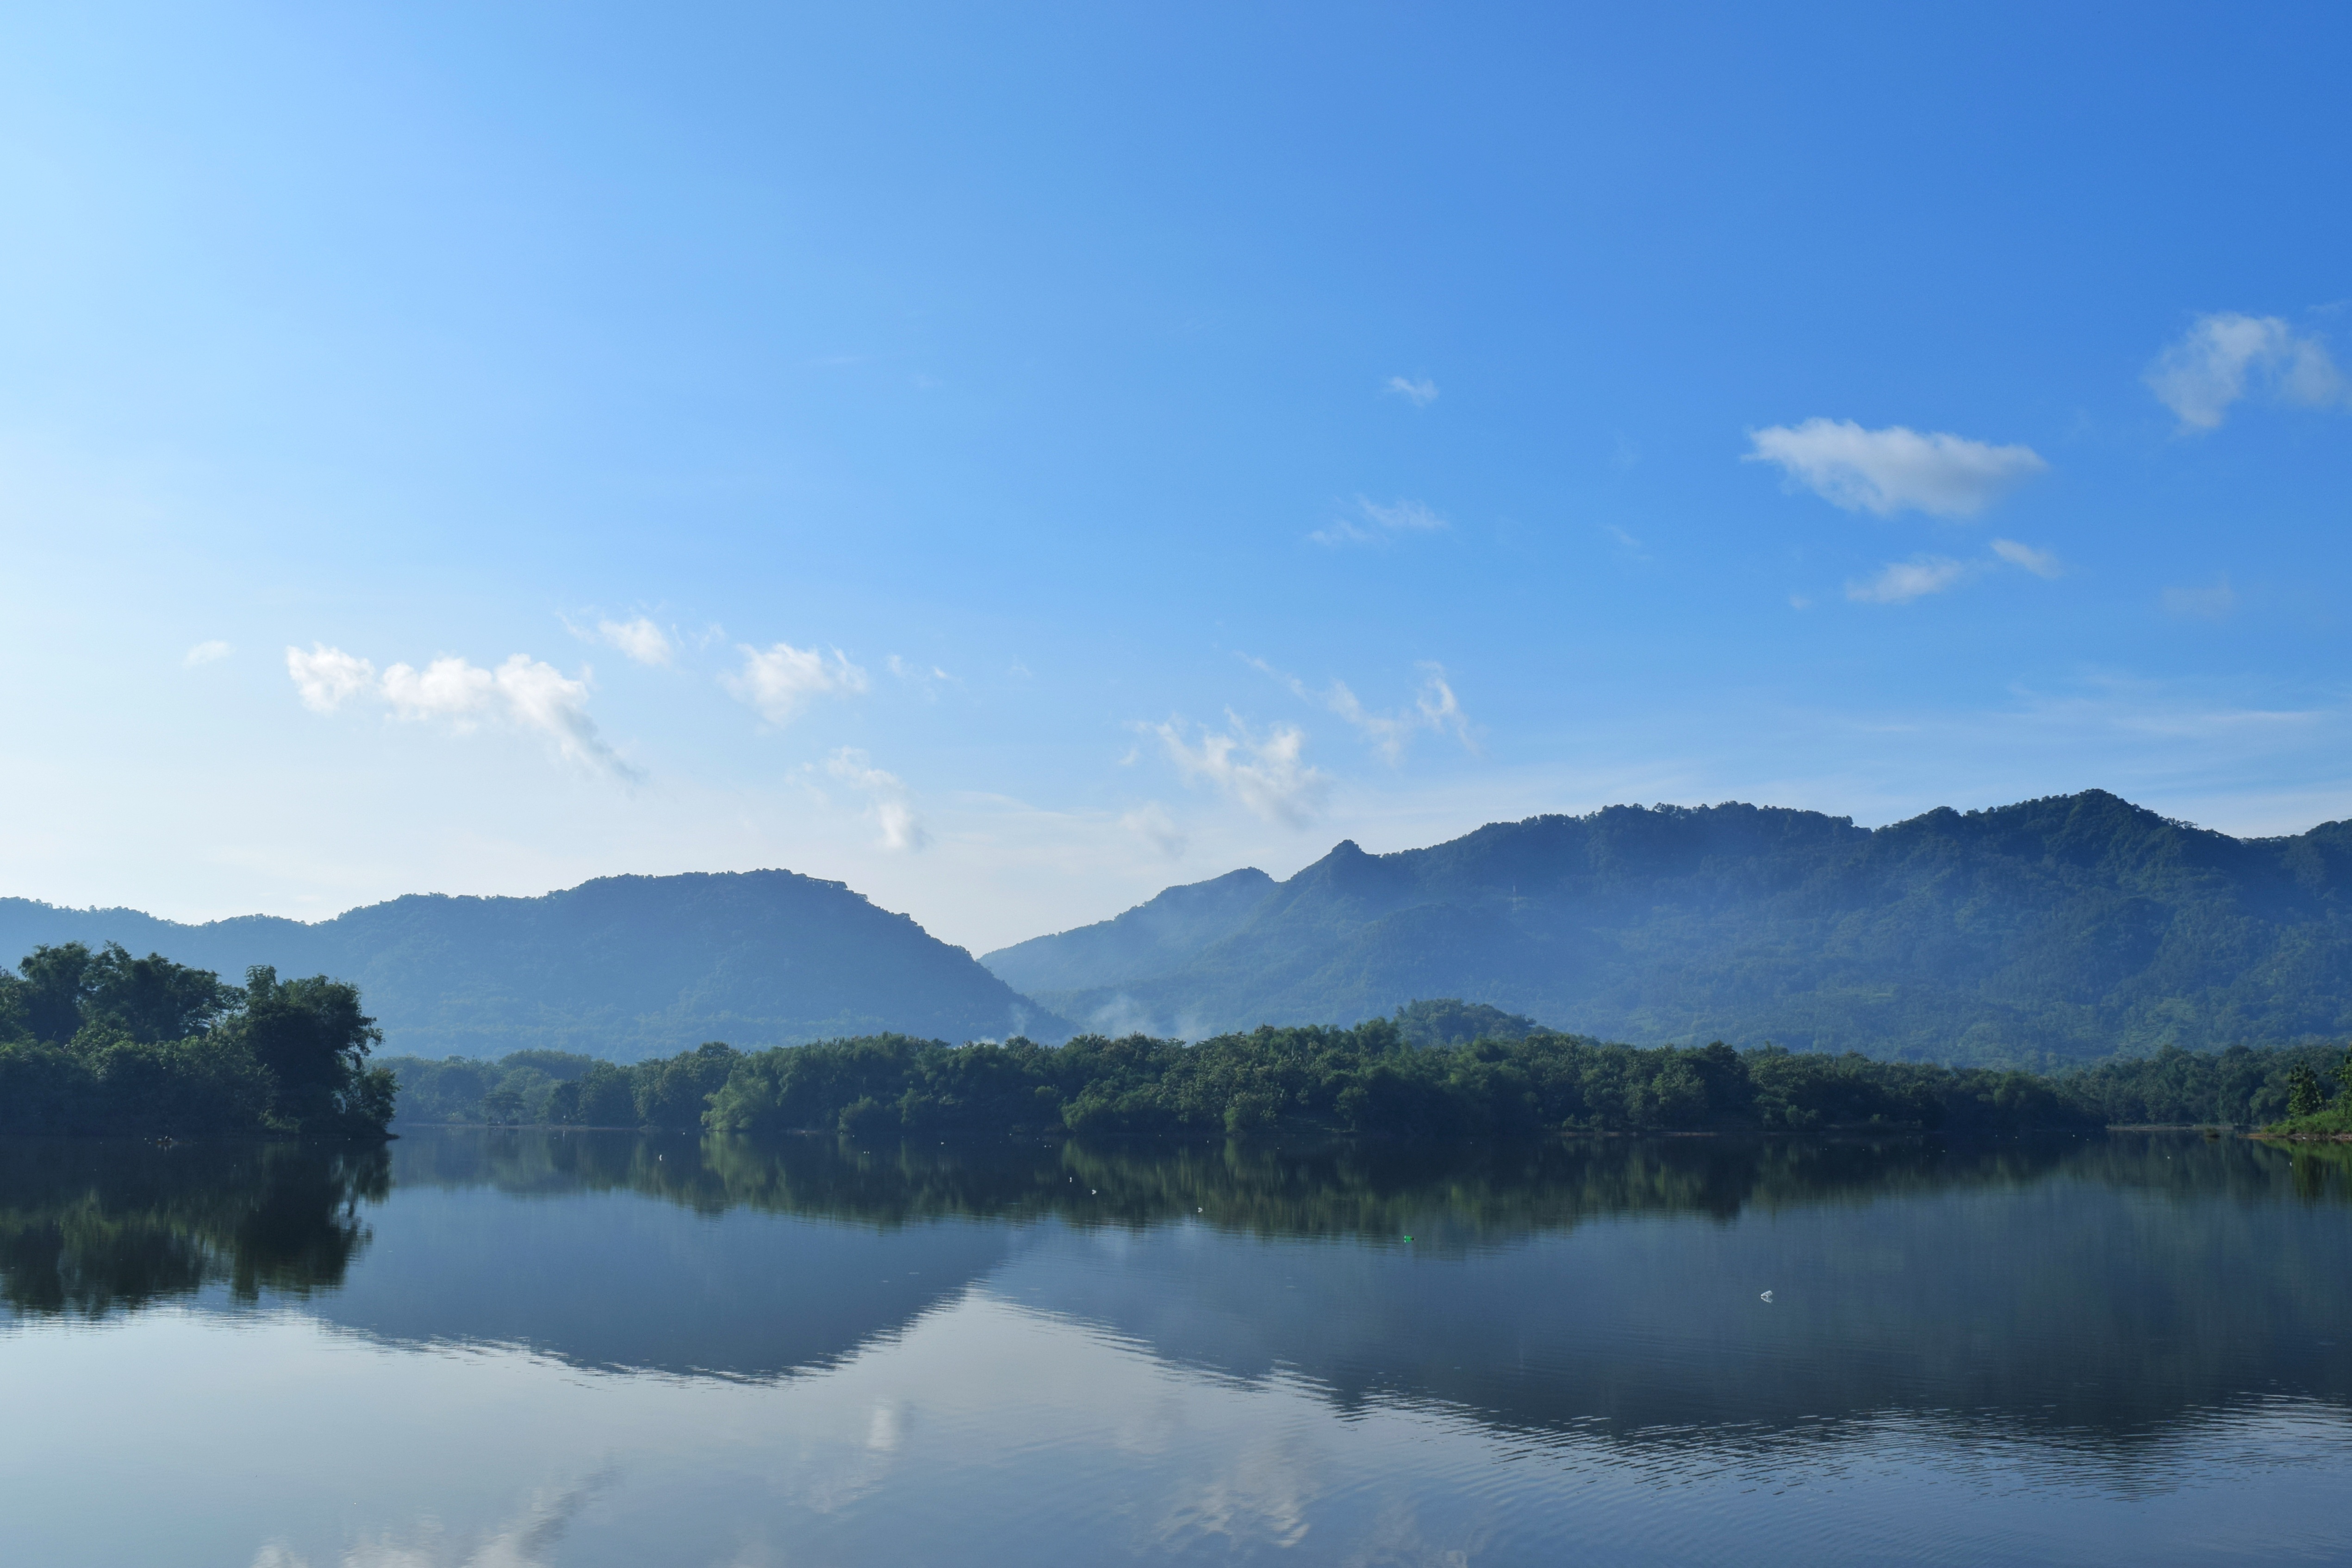
landscape, water, nature, wilderness, mountain, cloud, sky, mist, morning, hill, lake, dawn, mountain range, reflection, scenery, reservoir, body of water, loch, atmospheric phenomenon, mountainous landforms